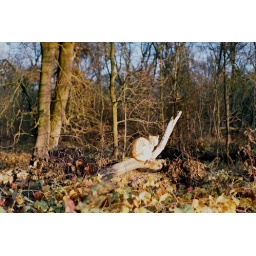
a cat sitting in the sun